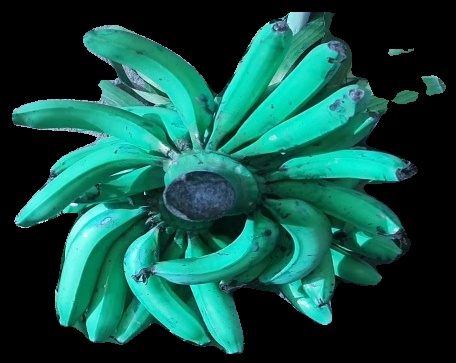
Variety: pachbale
Grade: grade3